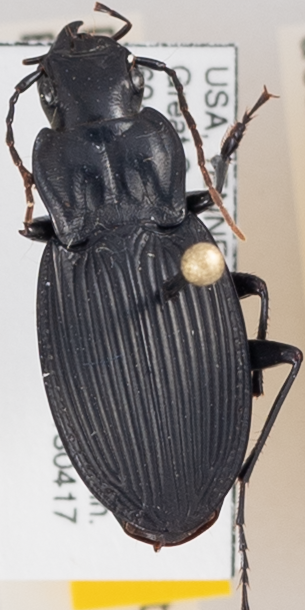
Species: Dicaelus teter
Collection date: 2018-04-17
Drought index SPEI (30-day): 0.58
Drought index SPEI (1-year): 0.642
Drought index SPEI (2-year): -0.348